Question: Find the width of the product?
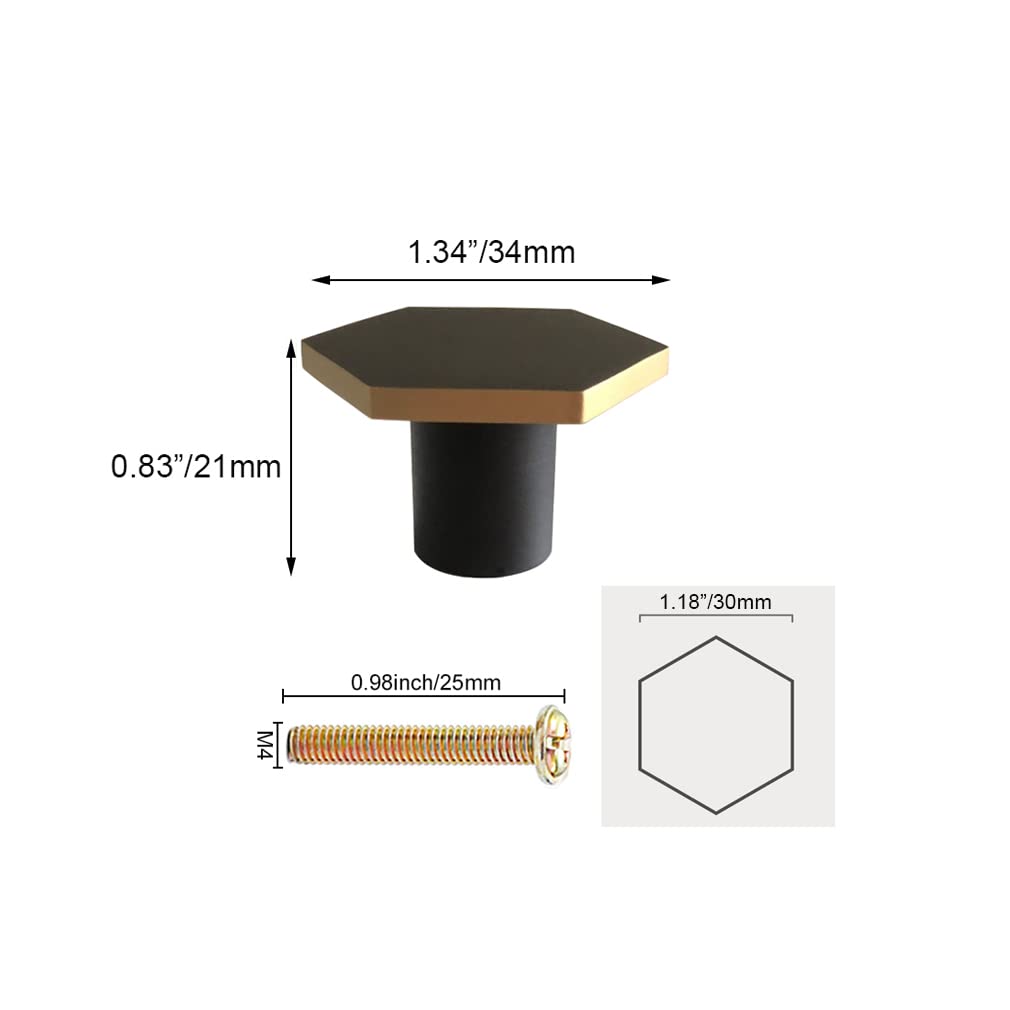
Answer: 21.0 millimetre